Lockheed Vega

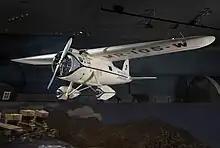
Wiley Post's "Winnie Mae", a model 5C, while on display at the National Air and Space Museum

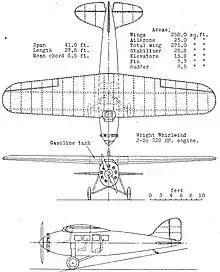
three-view drawing of Vega prototype with original small rudder and uncowled engine.

A large number of airlines and private owners operated Vegas, many with only a small number of airframes.